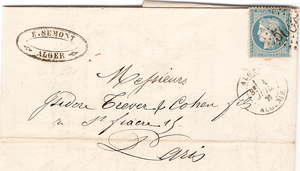
Cette liste recense les Marques postales françaises de type oblitération par losange gros chiffres, classée par numéro de cachet.
Cet article présente l'histoire postale et philatélique de l'Algérie. Elle présente trois aspects assez différents : un ensemble de départements français, au statut un peu particulier mais presque totalement intégré au système postal français ; un statut proche mais qui a donné lieu à des émissions philatéliques locales ; et enfin, un état indépendant avec sa propre politique postale.